Typhoon Sinlaku (2008)

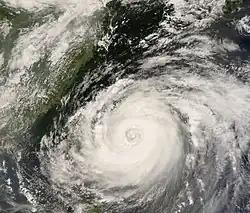
Typhoon Sinlaku approaching Taiwan on September 12

Early on September 9 the JMA upgraded Sinlaku to a Severe Tropical Storm. Whilst during that afternoon the JTWC reported that Sinlaku had intensified into a Typhoon, the JMA then upgraded Sinlaku to a typhoon later that day. The JTWC then reported Sinlaku had intensified into a category two typhoon. During the next day Sinlaku continued to intensify and reached its maximum 1 minute sustained winds of 125 knots which made it a Category 4 typhoon. It stayed at this intensity until the next day when it started to weaken as it went through an eye wall replacement cycle. Sinlaku then struggled to come out of its eye wall replacement cycle and as a result weakened into a Category 3 typhoon. The weakening trend continued until on September 13 Typhoon Sinlaku made landfall on Taiwan as a Category 2 typhoon. It moved towards the North West through Taiwan and then turned towards the north east and moved back into the South China Sea and started moving slowly towards Japan.